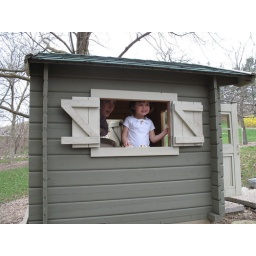
missy and sammy in the shade tree house